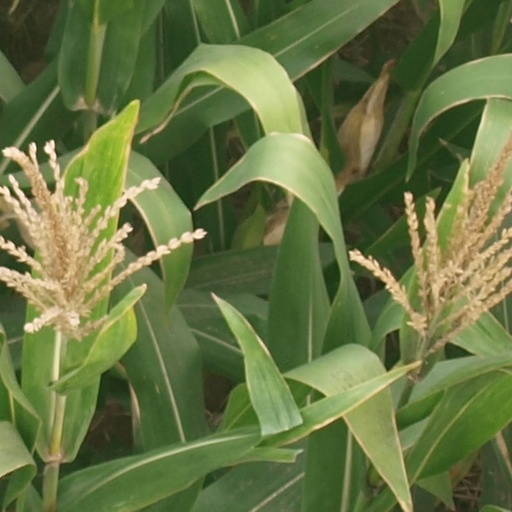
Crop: maize; corn